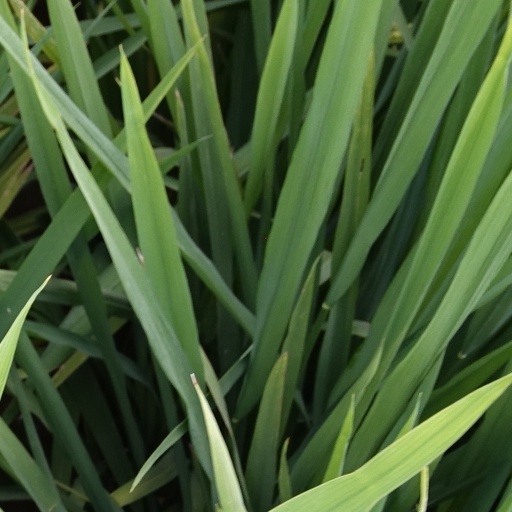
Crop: rice